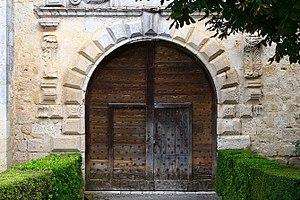
Porte du château de Gramont (Tarn-et-Garonne, France).
Le château de Gramont est un château du Sud-Ouest de la France. Situé dans le département de Tarn-et-Garonne à la limite du département du Gers dans la commune de Gramont. Le château de Gramont domine la petite rivière de l'Arratz, qui dessine une ligne sinueuse entre les coteaux de la Lomagne.